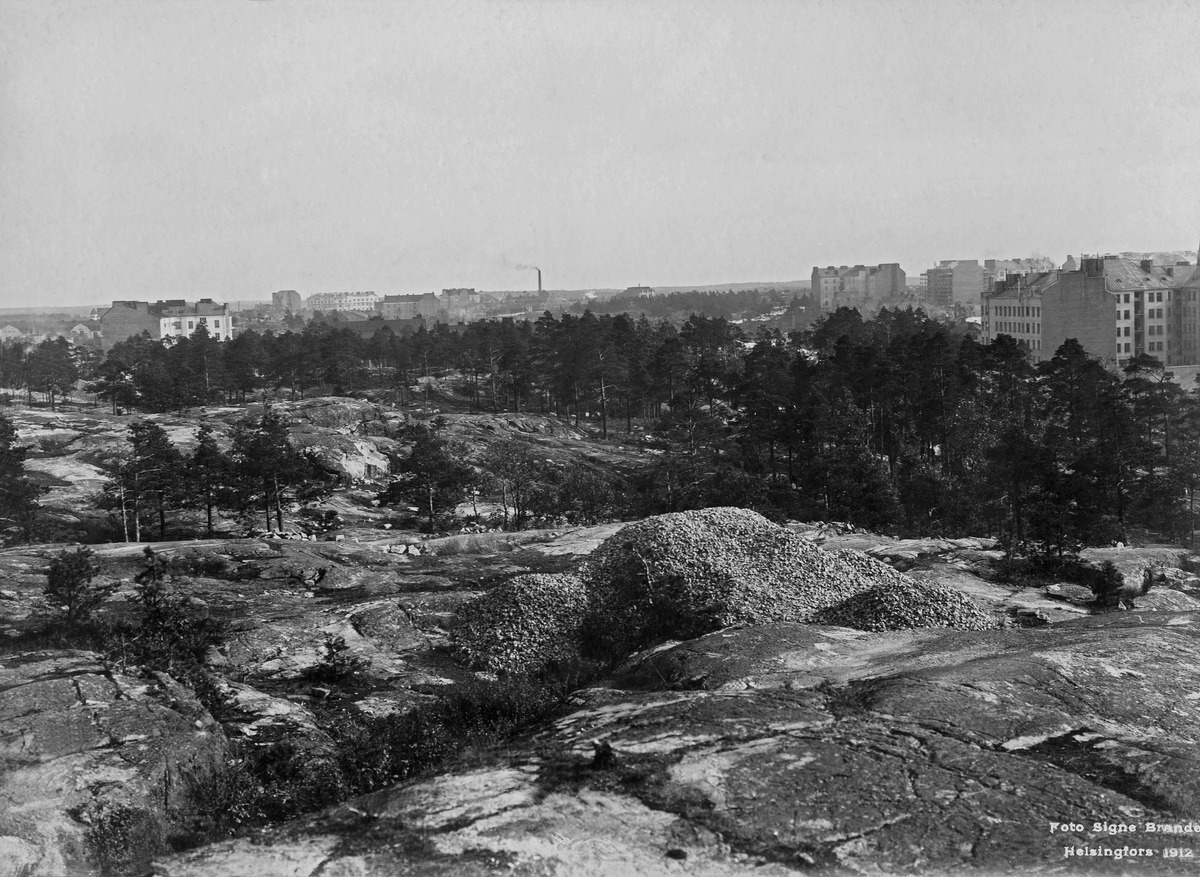
Eläintarha, Alppila, Näkymä Vesilinnanmäeltä ( Linnanmäki ) itään
sisällön kuvaus: Eläintarha, Alppila, Näkymä Vesilinnanmäeltä ( Linnanmäki ) itään. Äärimmäisenä oikealla Helsinginkatu 32 - Kirstinkatu 4. Äärimmäisenä vasemmalla mahdollisesti Kalliolanrinne 2 - Läntinen Brahenkatu 6. mustavalkoinen
Kuvaaja: Brander, Signe, valokuvaaja
Ajankohta: kuvausaika 1912
Paikka: Suomi, Uusimaa, Helsinki, Alppila Helsinki, Linnanmäki
Aiheet: rakentamattomat alueet, kalliot